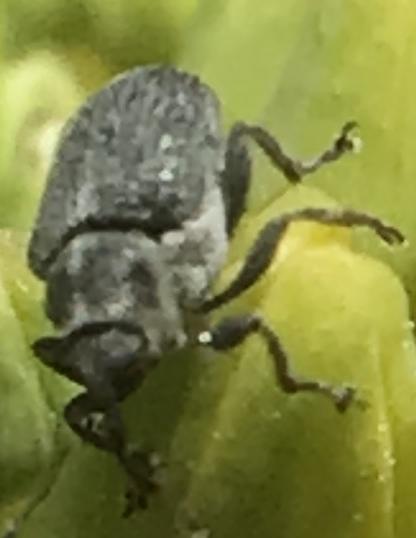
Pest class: Cabbage_seedpod_weevil